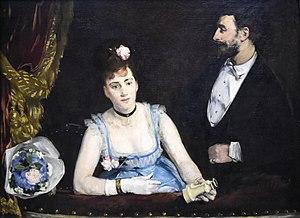
Henri Charles Guérard, né le 26 avril 1846 à Paris et mort dans cette même ville le 25 mars 1897, est un peintre, graveur, lithographe et imprimeur français.